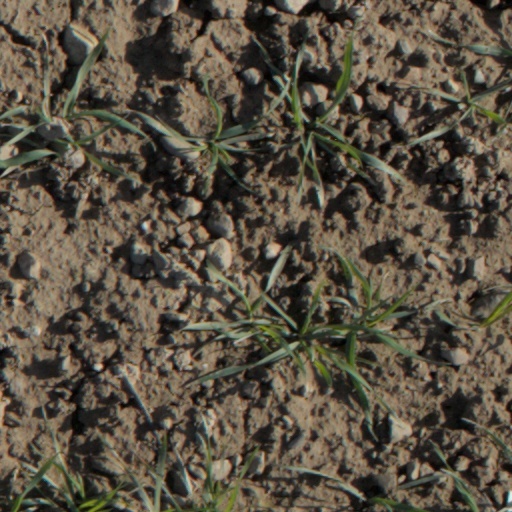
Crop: wheat